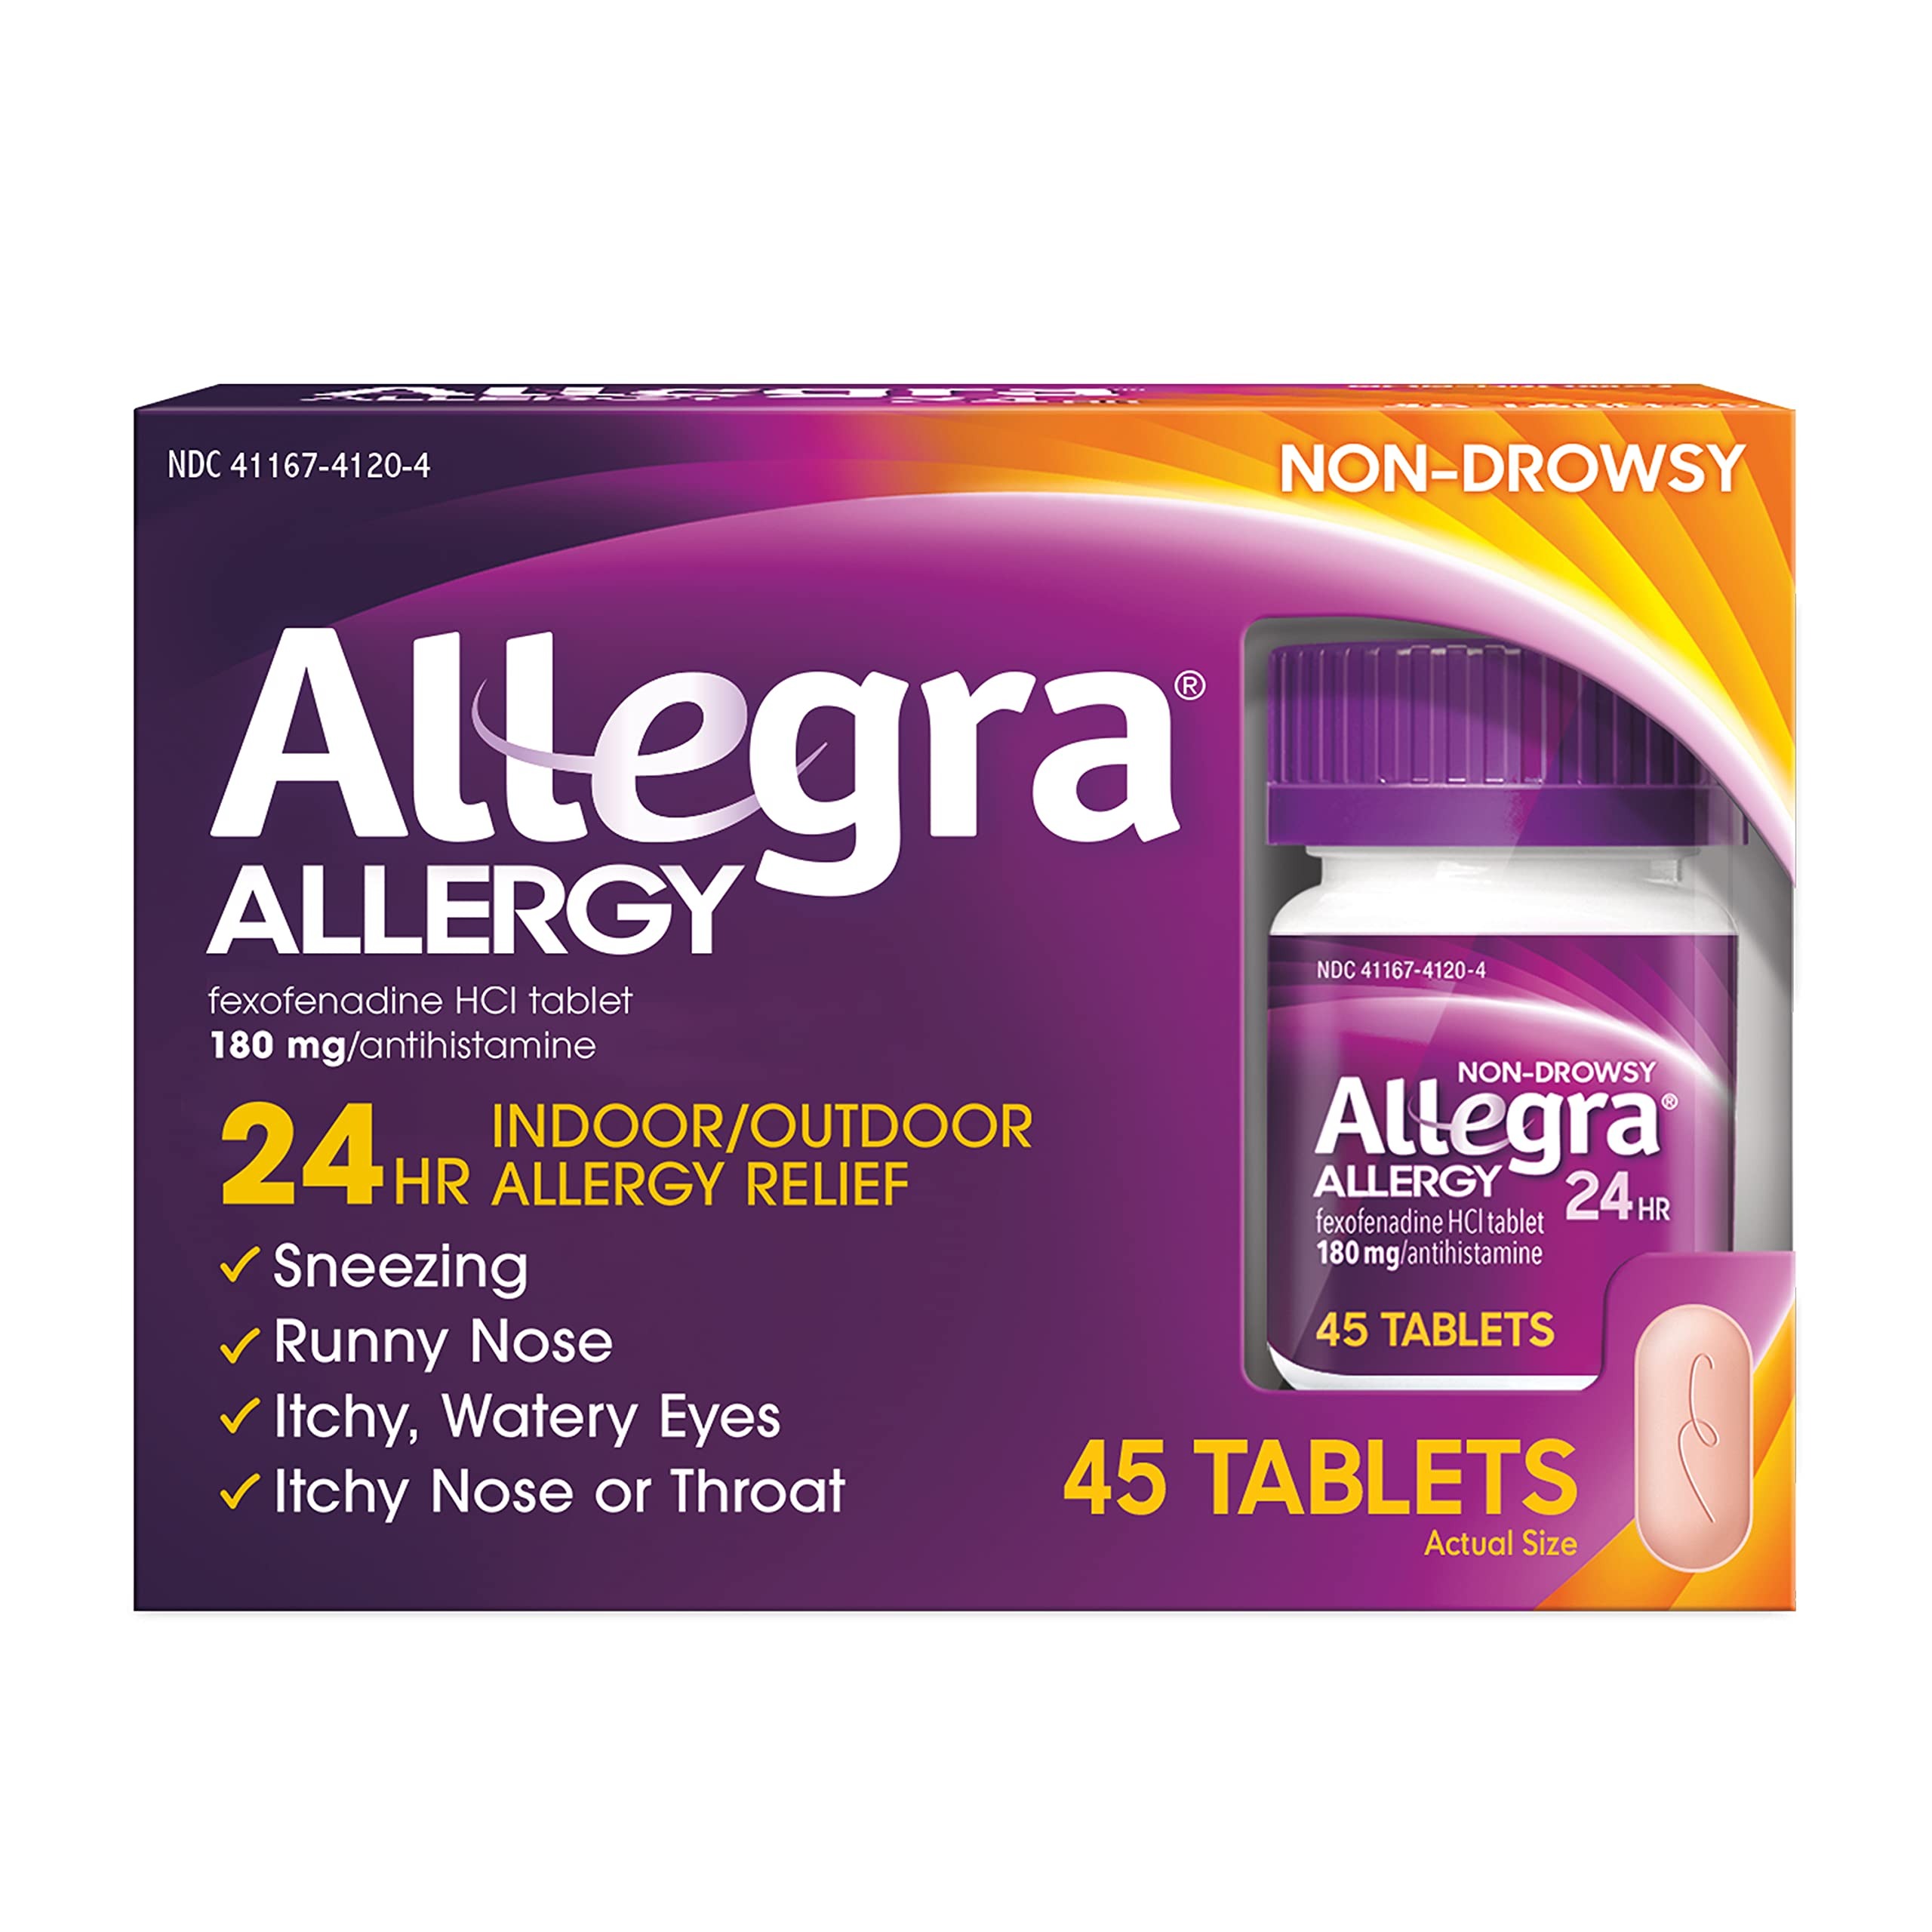
Item Name: Allegra Adult 24 Hour Allergy Relief 45 Tablets, Long-Lasting Fast-Acting Antihistamine for Noticeable Relief from Indoor and Outdoor Allergy Symptoms
Bullet Point 1: Fast acting
Bullet Point 2: Non sedating
Bullet Point 3: Indoor and outdoor allergy relief
Bullet Point 4: Long lasting
Value: 45.0
Unit: Count

Price: 29.99